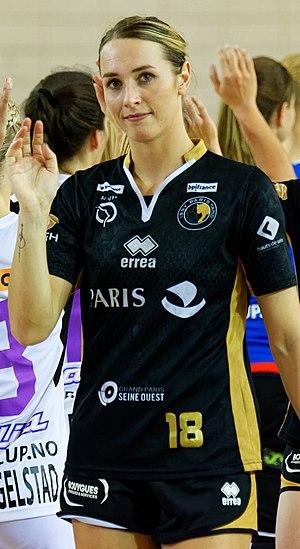
Match de coupe EHF entre Issy Paris Hand et norvégiennes de Glassverket. A Issy Les Moulineaux, le 20 octobre 2017.